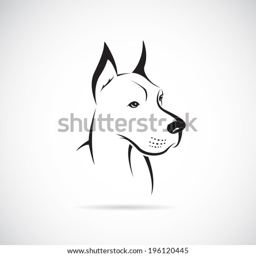
vector image of a dog on white background